Campbells Bay

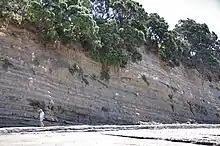
Eroding Waitemata Group sandstone cliffs at Campbells Bay

Campbells Bay is located in the East Coast Bays of the North Shore, between Mairangi Bay and Castor Bay. The bay to the east shares the same name as the suburb, and looks out towards the Hauraki Gulf and the Coromandel Peninsula. South of Campbells Bay beach is a cliff, known as Red Bluff.